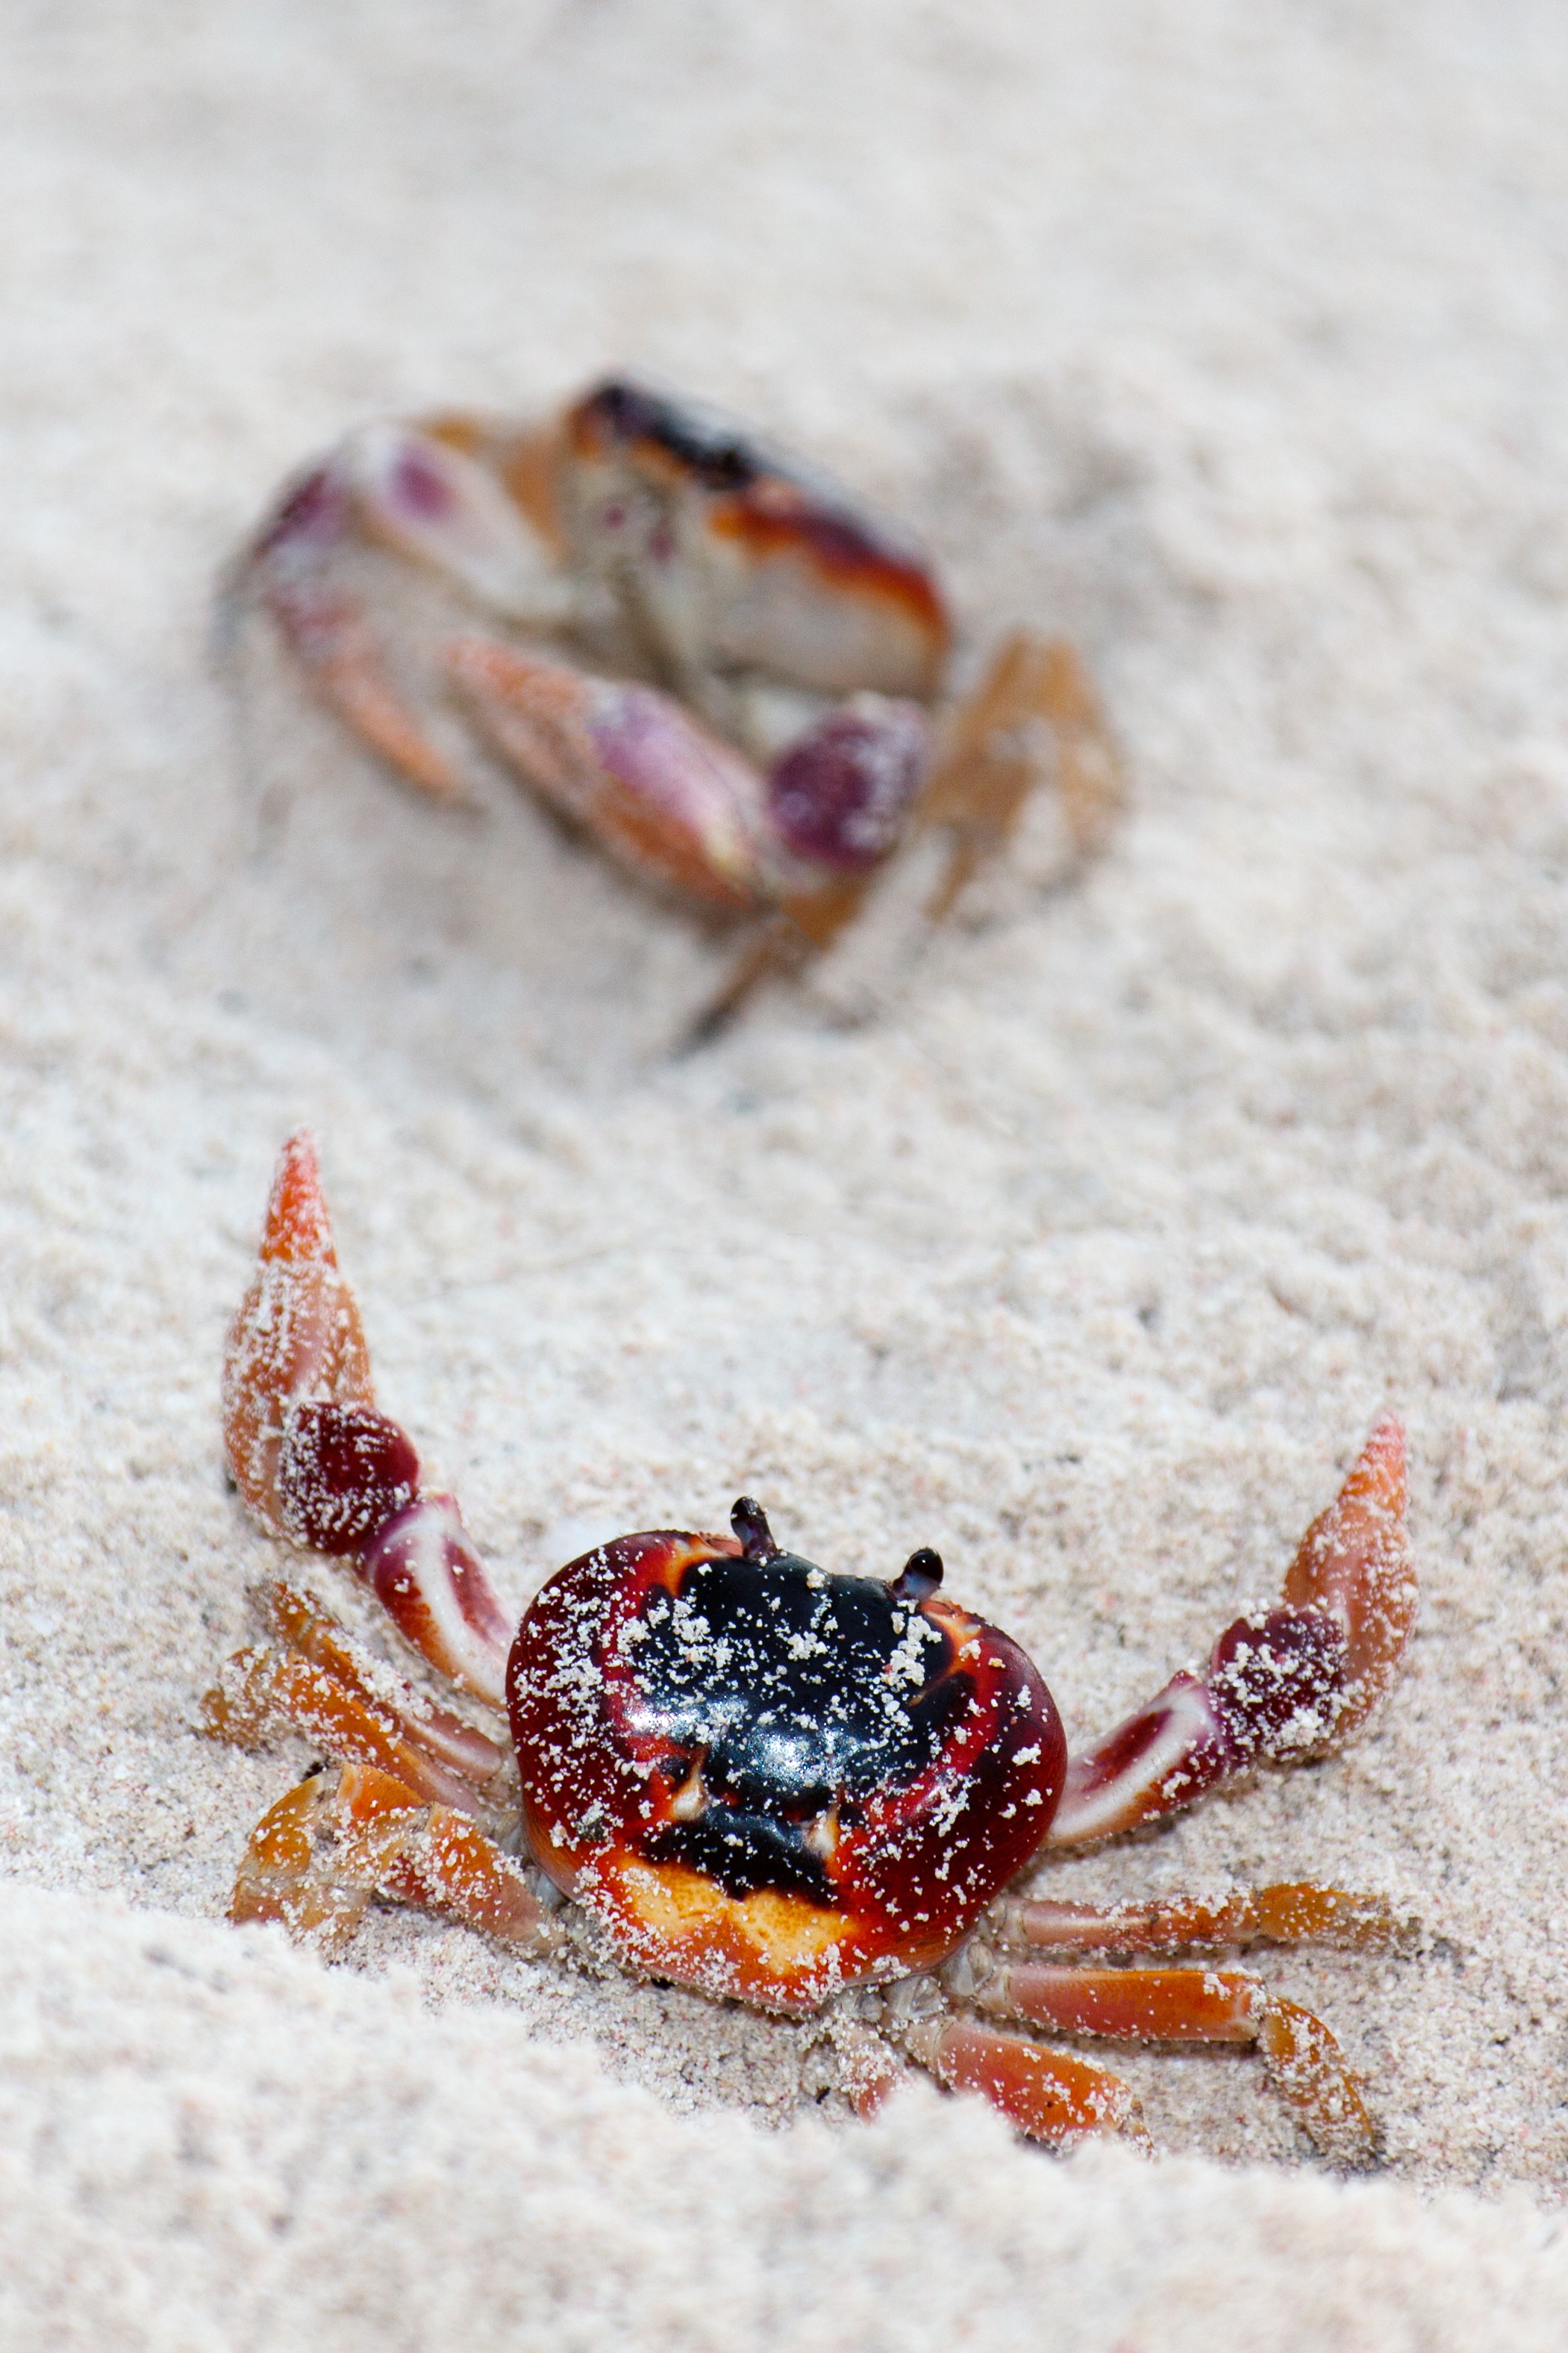
sand, plant, fruit, berry, animal, wildlife, wild, food, produce, tropical, shellfish, crab, claw, close up, fight, marine, fighting, creature, macro photography, flavor